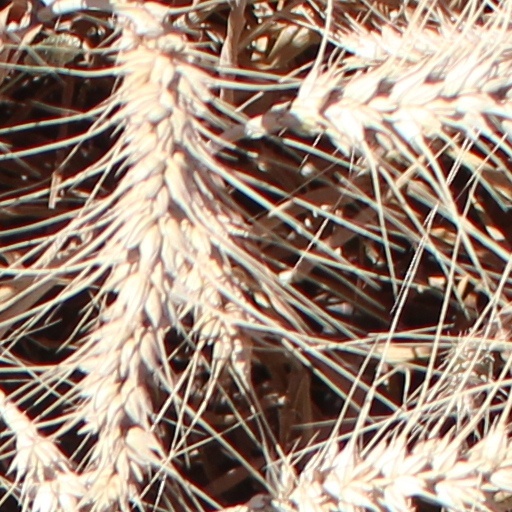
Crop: wheat